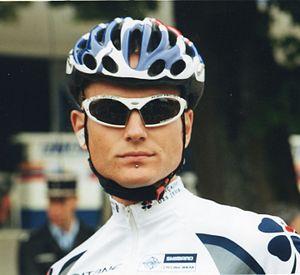
Regis Lhuillier lors du Tour de l'Avenir 2001
Régis Lhuillier, né le 28 mai 1980 à Saint-Dié-des-Vosges, est un ancien coureur cycliste français, professionnel de 2001 à 2003. Il mesure 1,83 m pour 69 kg.